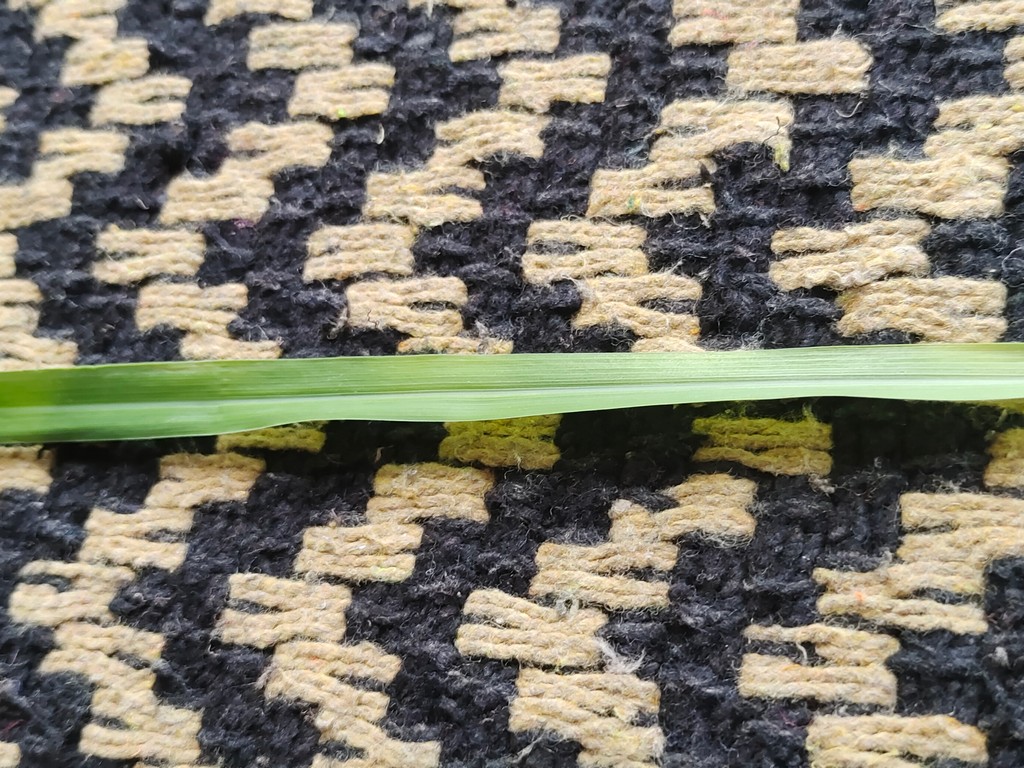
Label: Healthy